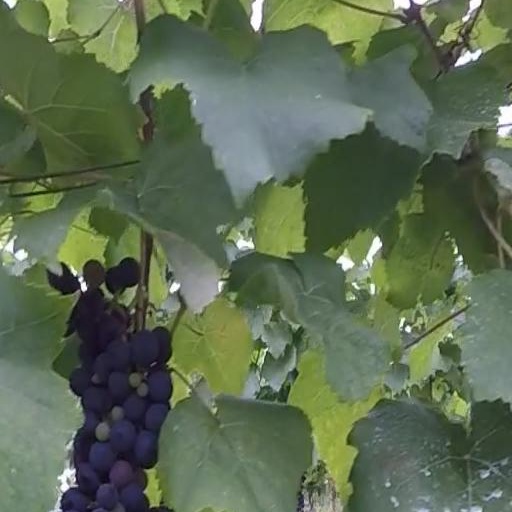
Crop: grape